Phosphatodraco

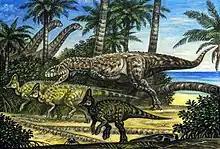
Contemporary dinosaurs of the Ouled Abdoun Basin

The phosphatic matrix of the original "Phosphatodraco" specimen is gray and mottled with orange, and contained fossils including of the fish "Serratolamna", "Rhombodus", and "Enchodus", and the mosasaur "Prognathodon", as well as small nodules. The specimen was found close to skeletal remains of an indeterminate mosasaur, and remains of sharks, rays, fish such as "Stratodus", mosasaurs such as "Platecarpus", "Mosasaurus", and "Halisaurus", indeterminate elasmosaurid plesiosaurs, and indeterminate bothremydid turtles have also been found at the site. This assemblage of animals suggests the sediments were deposited in a marine environment. Other contemporary pterosaurs from the Ouled Abdoun Basin include the pteranodontid "Tethydraco" (if it is not the same animal as "Phosphatodraco"), the nyctosaurids "Alcione", "Simurghia", and "Barbaridactylus", a small azhdarchid similar to "Quetzalcoatlus", and a very large azhdarchid which may be "Arambourgiania". Dinosaurs are rare there, but the abelisaurid "Chenanisaurus", the hadrosaur "Ajnabia", and sauropod fossils are also known. Longrich and colleagues suggested in 2018 that, although the fauna was overwhelmingly marine, the presence of terrestrial dinosaurs and azhdarchids indicates the coast was nearby.